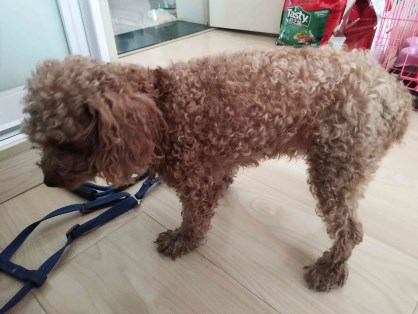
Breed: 7449-n000128-teddy